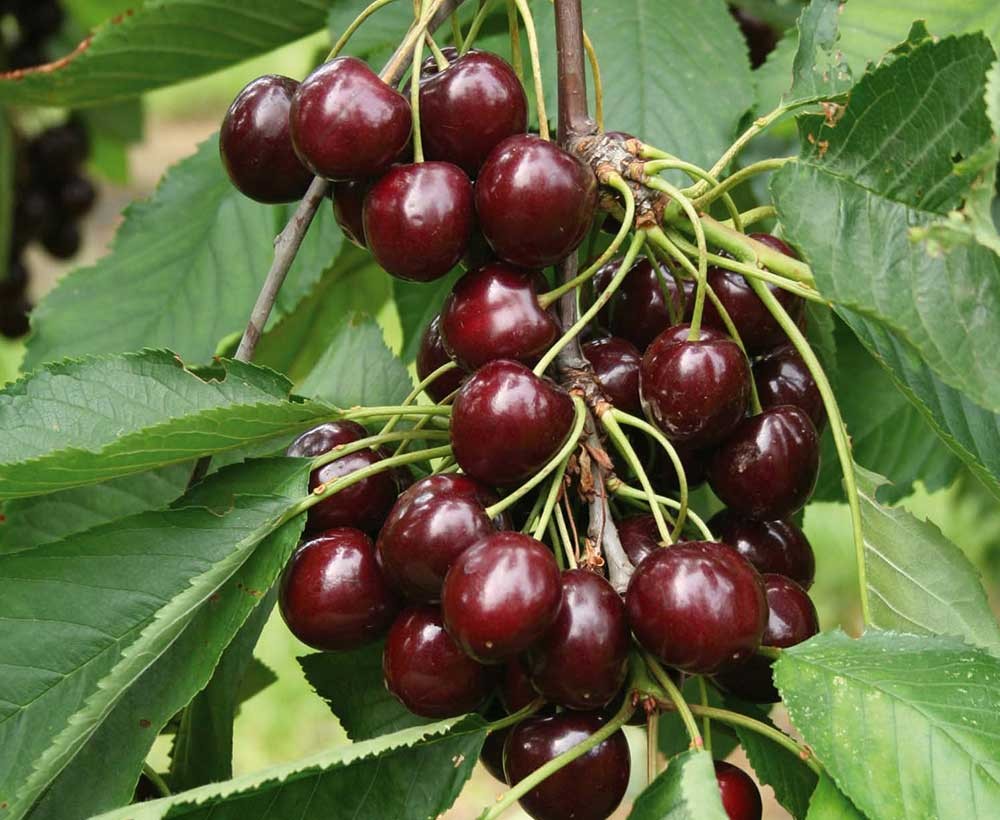
Labels: Cherry leaf, Cherry leaf